Eino Rahja

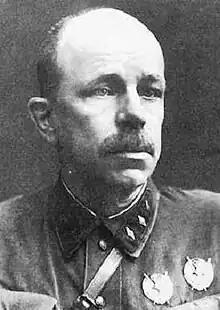

Eino Abramovich Rahja (20 June 1885 – 26 April 1936) was a Finnish-Russian revolutionary who joined the Russian Social Democratic Labour Party in 1903, becoming aligned with the party's Bolshevik faction. Rahja organized Lenin's temporary escape to Finland in the summer of 1917. During the Finnish Civil War, Rahja was one of the most capable military leaders of the Reds. After the Reds lost the war, he fled to the Russian SFSR where he lived for the rest of his life and became, for example, a commander of the army corps (komkor) in the Red Army.